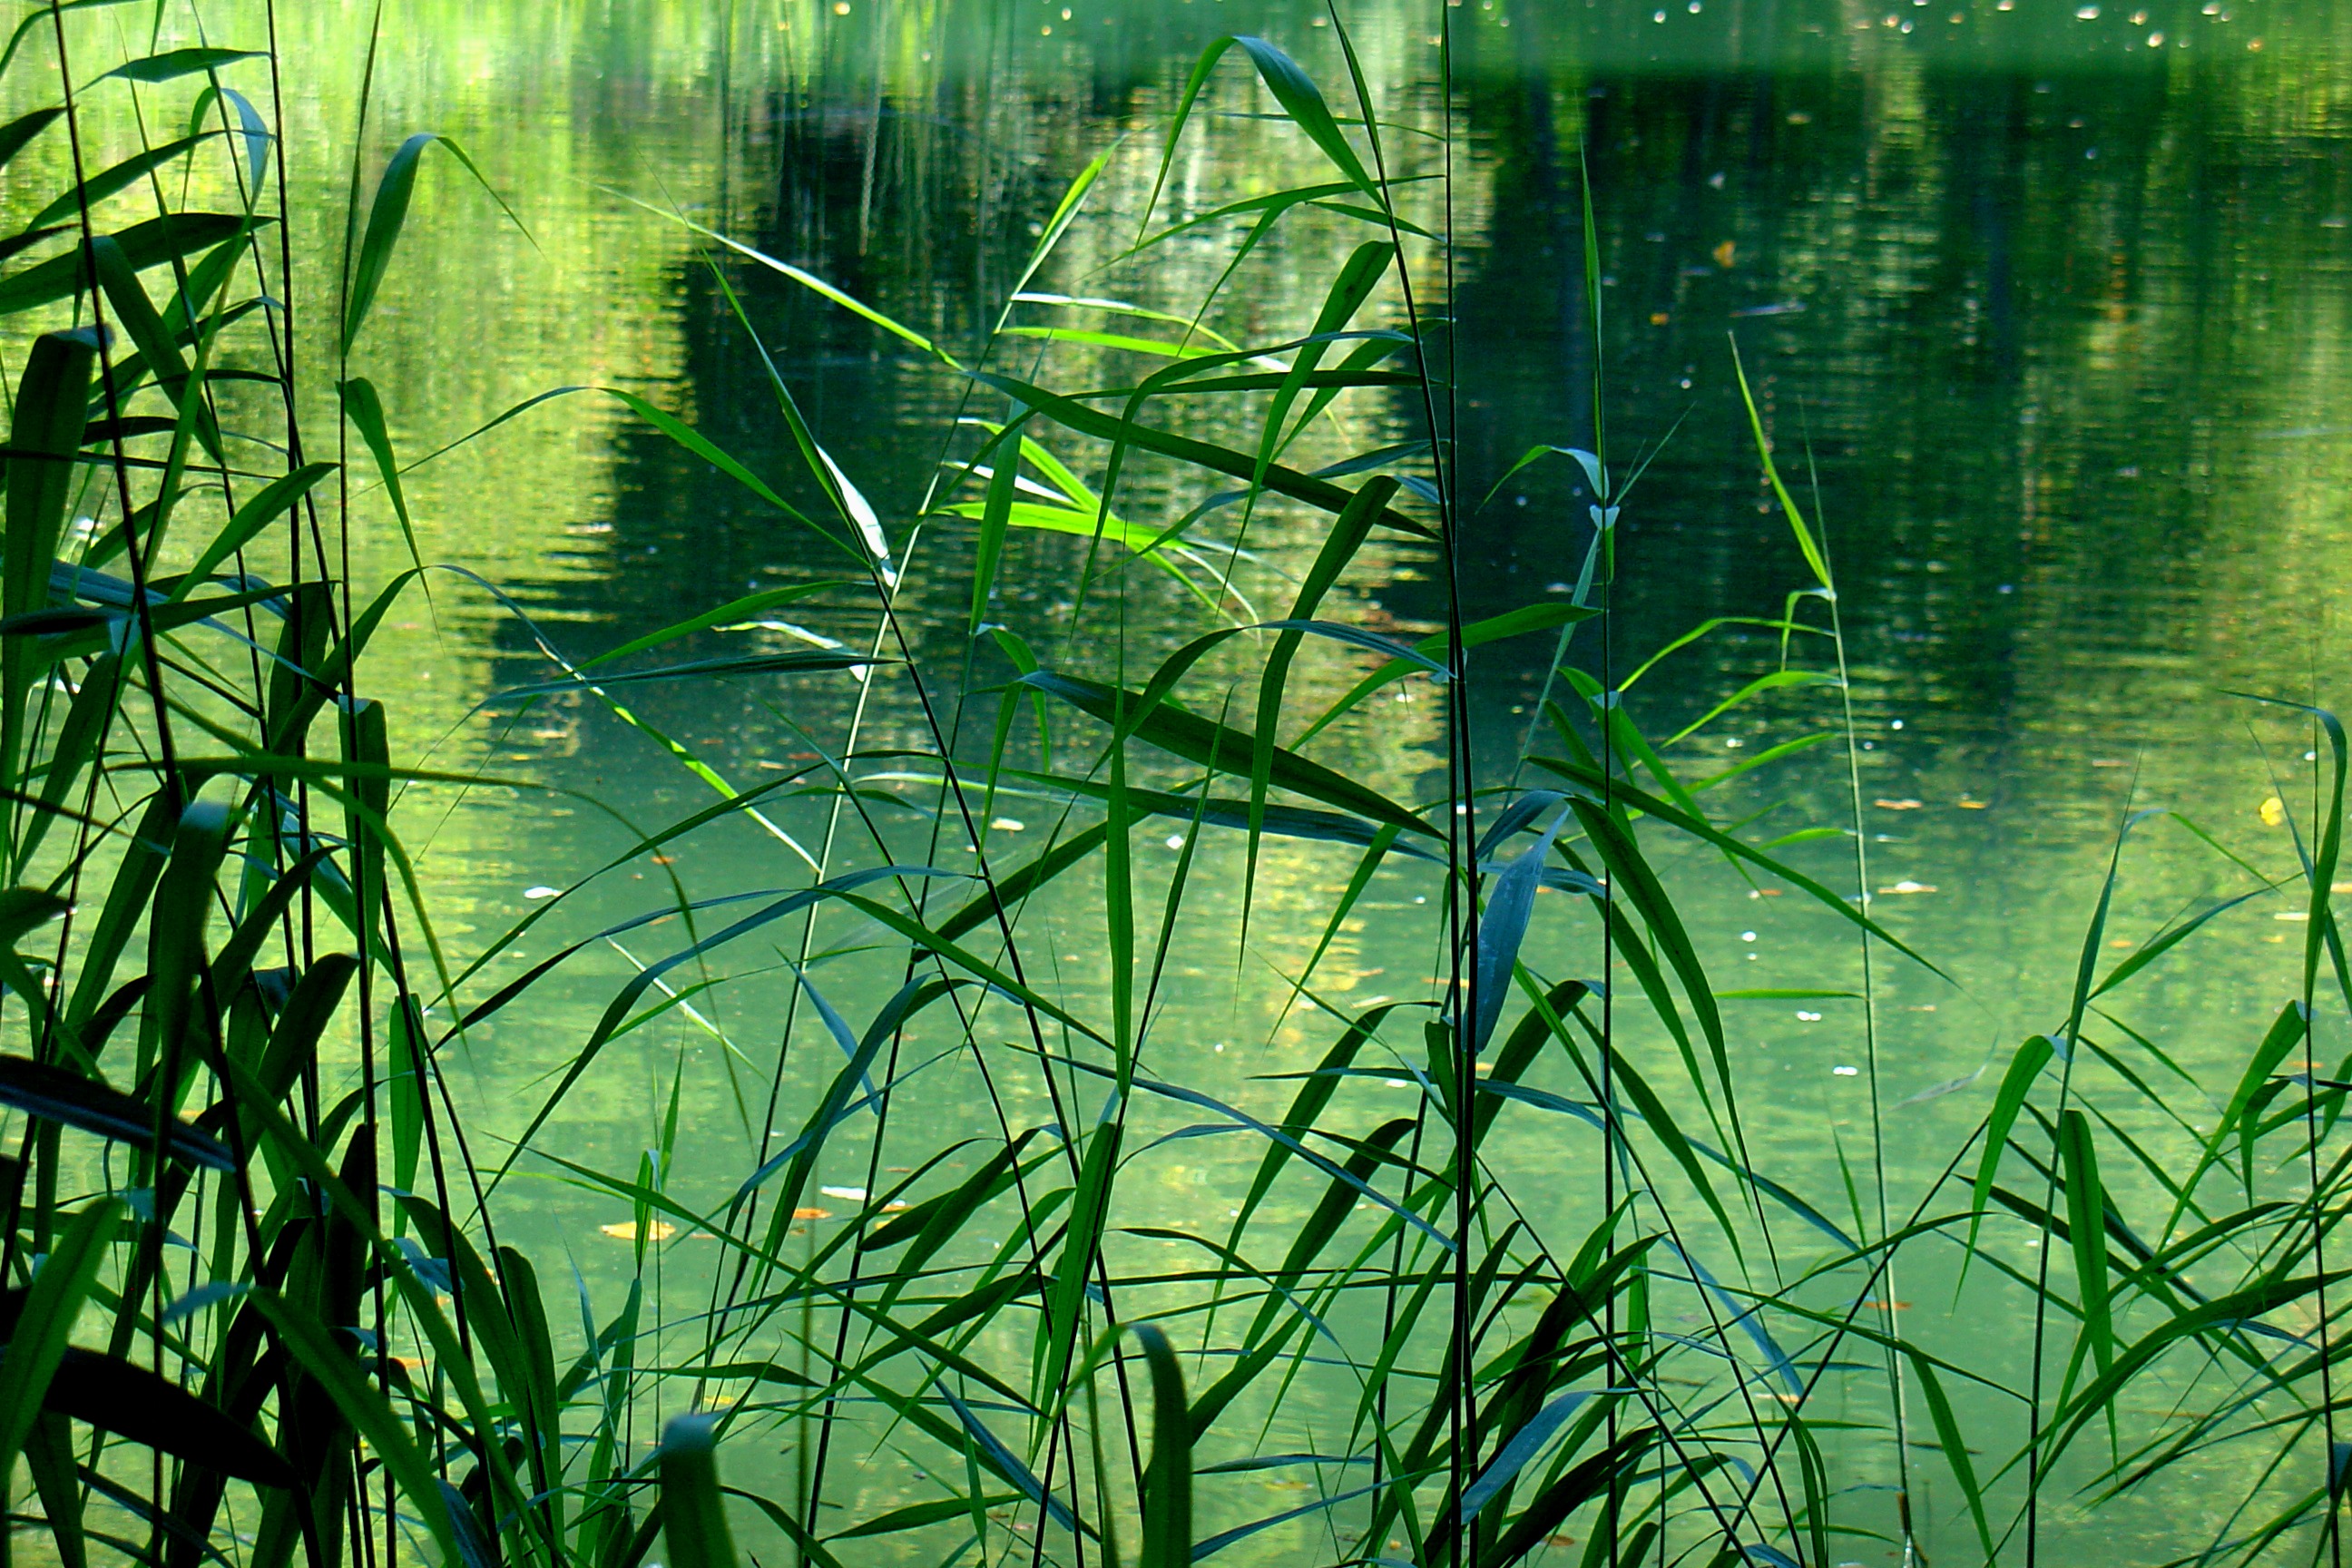
water, grass, plant, lake, reed, pond, green, aquatic plant, algae, vegetation, wetland, beautiful, pretty, ecosystem, watercourse, teichplanze, organism, green algae, biome, sweet grass, grass family, phragmites, sedge family